Ubon Ratchathani University

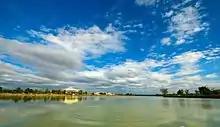
Lake on UBU campus

Ubon Ratchathani University (UBU) was established as a campus of Khon Kaen University, Thailand, in 1987. It gained independent university status in 1990.